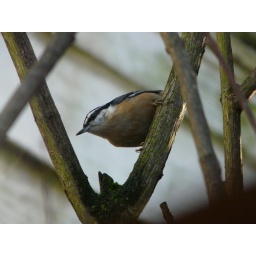
This bird feeds by hopping along tree trunks and branches often hanging upside down.